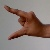
The image shows a hand gesture representing the letter 'Z' in Indian Sign Language.